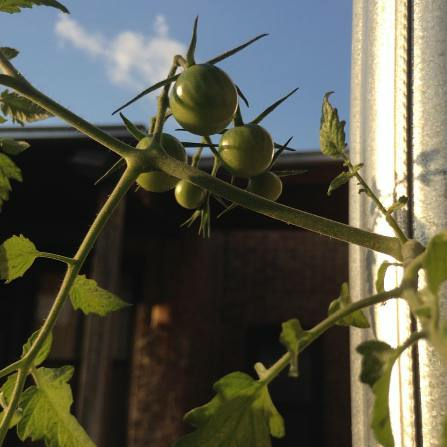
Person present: No